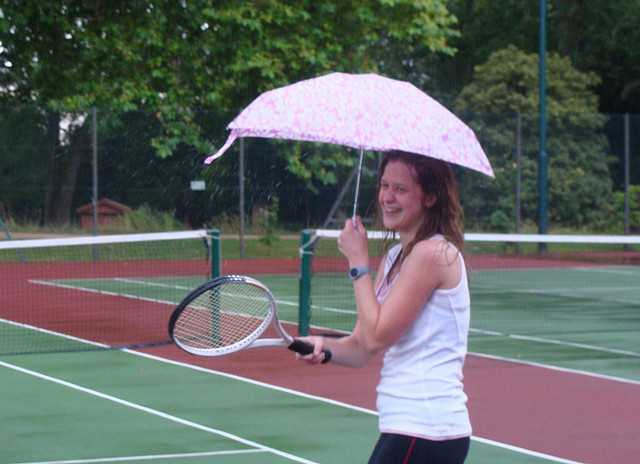
user: Given an image and a question. Answer the question in a short answer. Question: How do tennis players keep water out of their eyes? Short Answer:
assistant: umbrella